Irl Tubbs

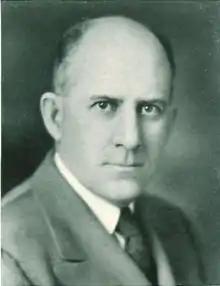

Ira "Irl" Tubbs (February 12, 1887 – February 9, 1970) was an American college football player and coach. He served as the head football coach at Superior State Teachers College, now known as the University of Wisconsin–Superior (1923–1925, 1928–1929), the University of Miami (1935–1936), and the University of Iowa (1937–1938).